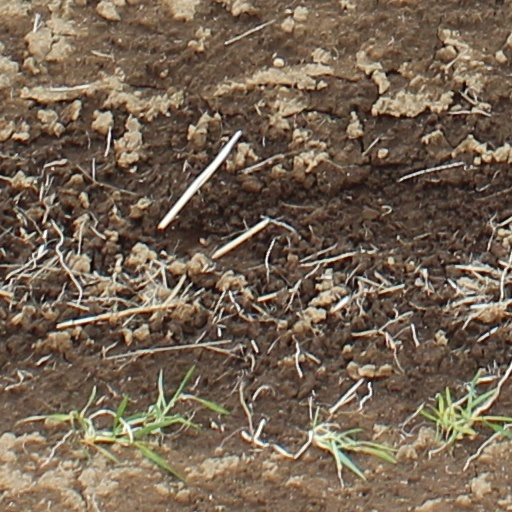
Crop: wheat